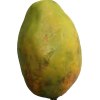
Label: papaya